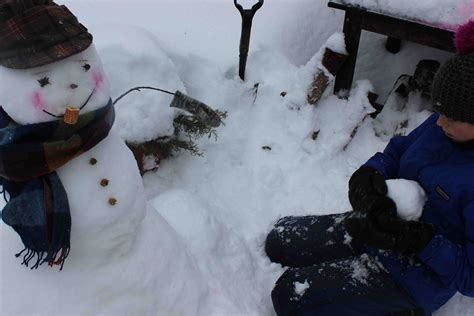
Weather: snow or frosty